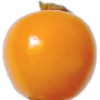
Label: physalis